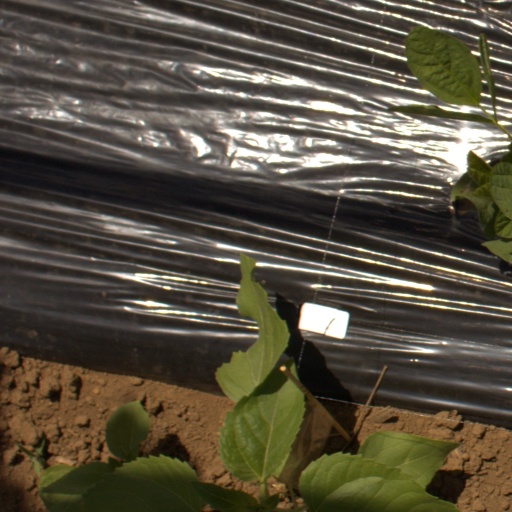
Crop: Jerusalem artichoke